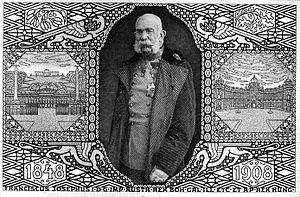
Adolf Hitler [ˈadɔlf ˈhɪtlɐ] est un idéologue et homme d'État allemand, né le 20 avril 1889 à Braunau am Inn en Autriche-Hongrie et mort par suicide le 30 avril 1945 à Berlin. Fondateur et figure centrale du nazisme, il prend le pouvoir en Allemagne en 1933 et instaure une dictature totalitaire, impérialiste, antisémite et raciste désignée sous le nom de Troisième Reich.